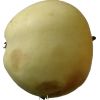
Label: Apple hit 1